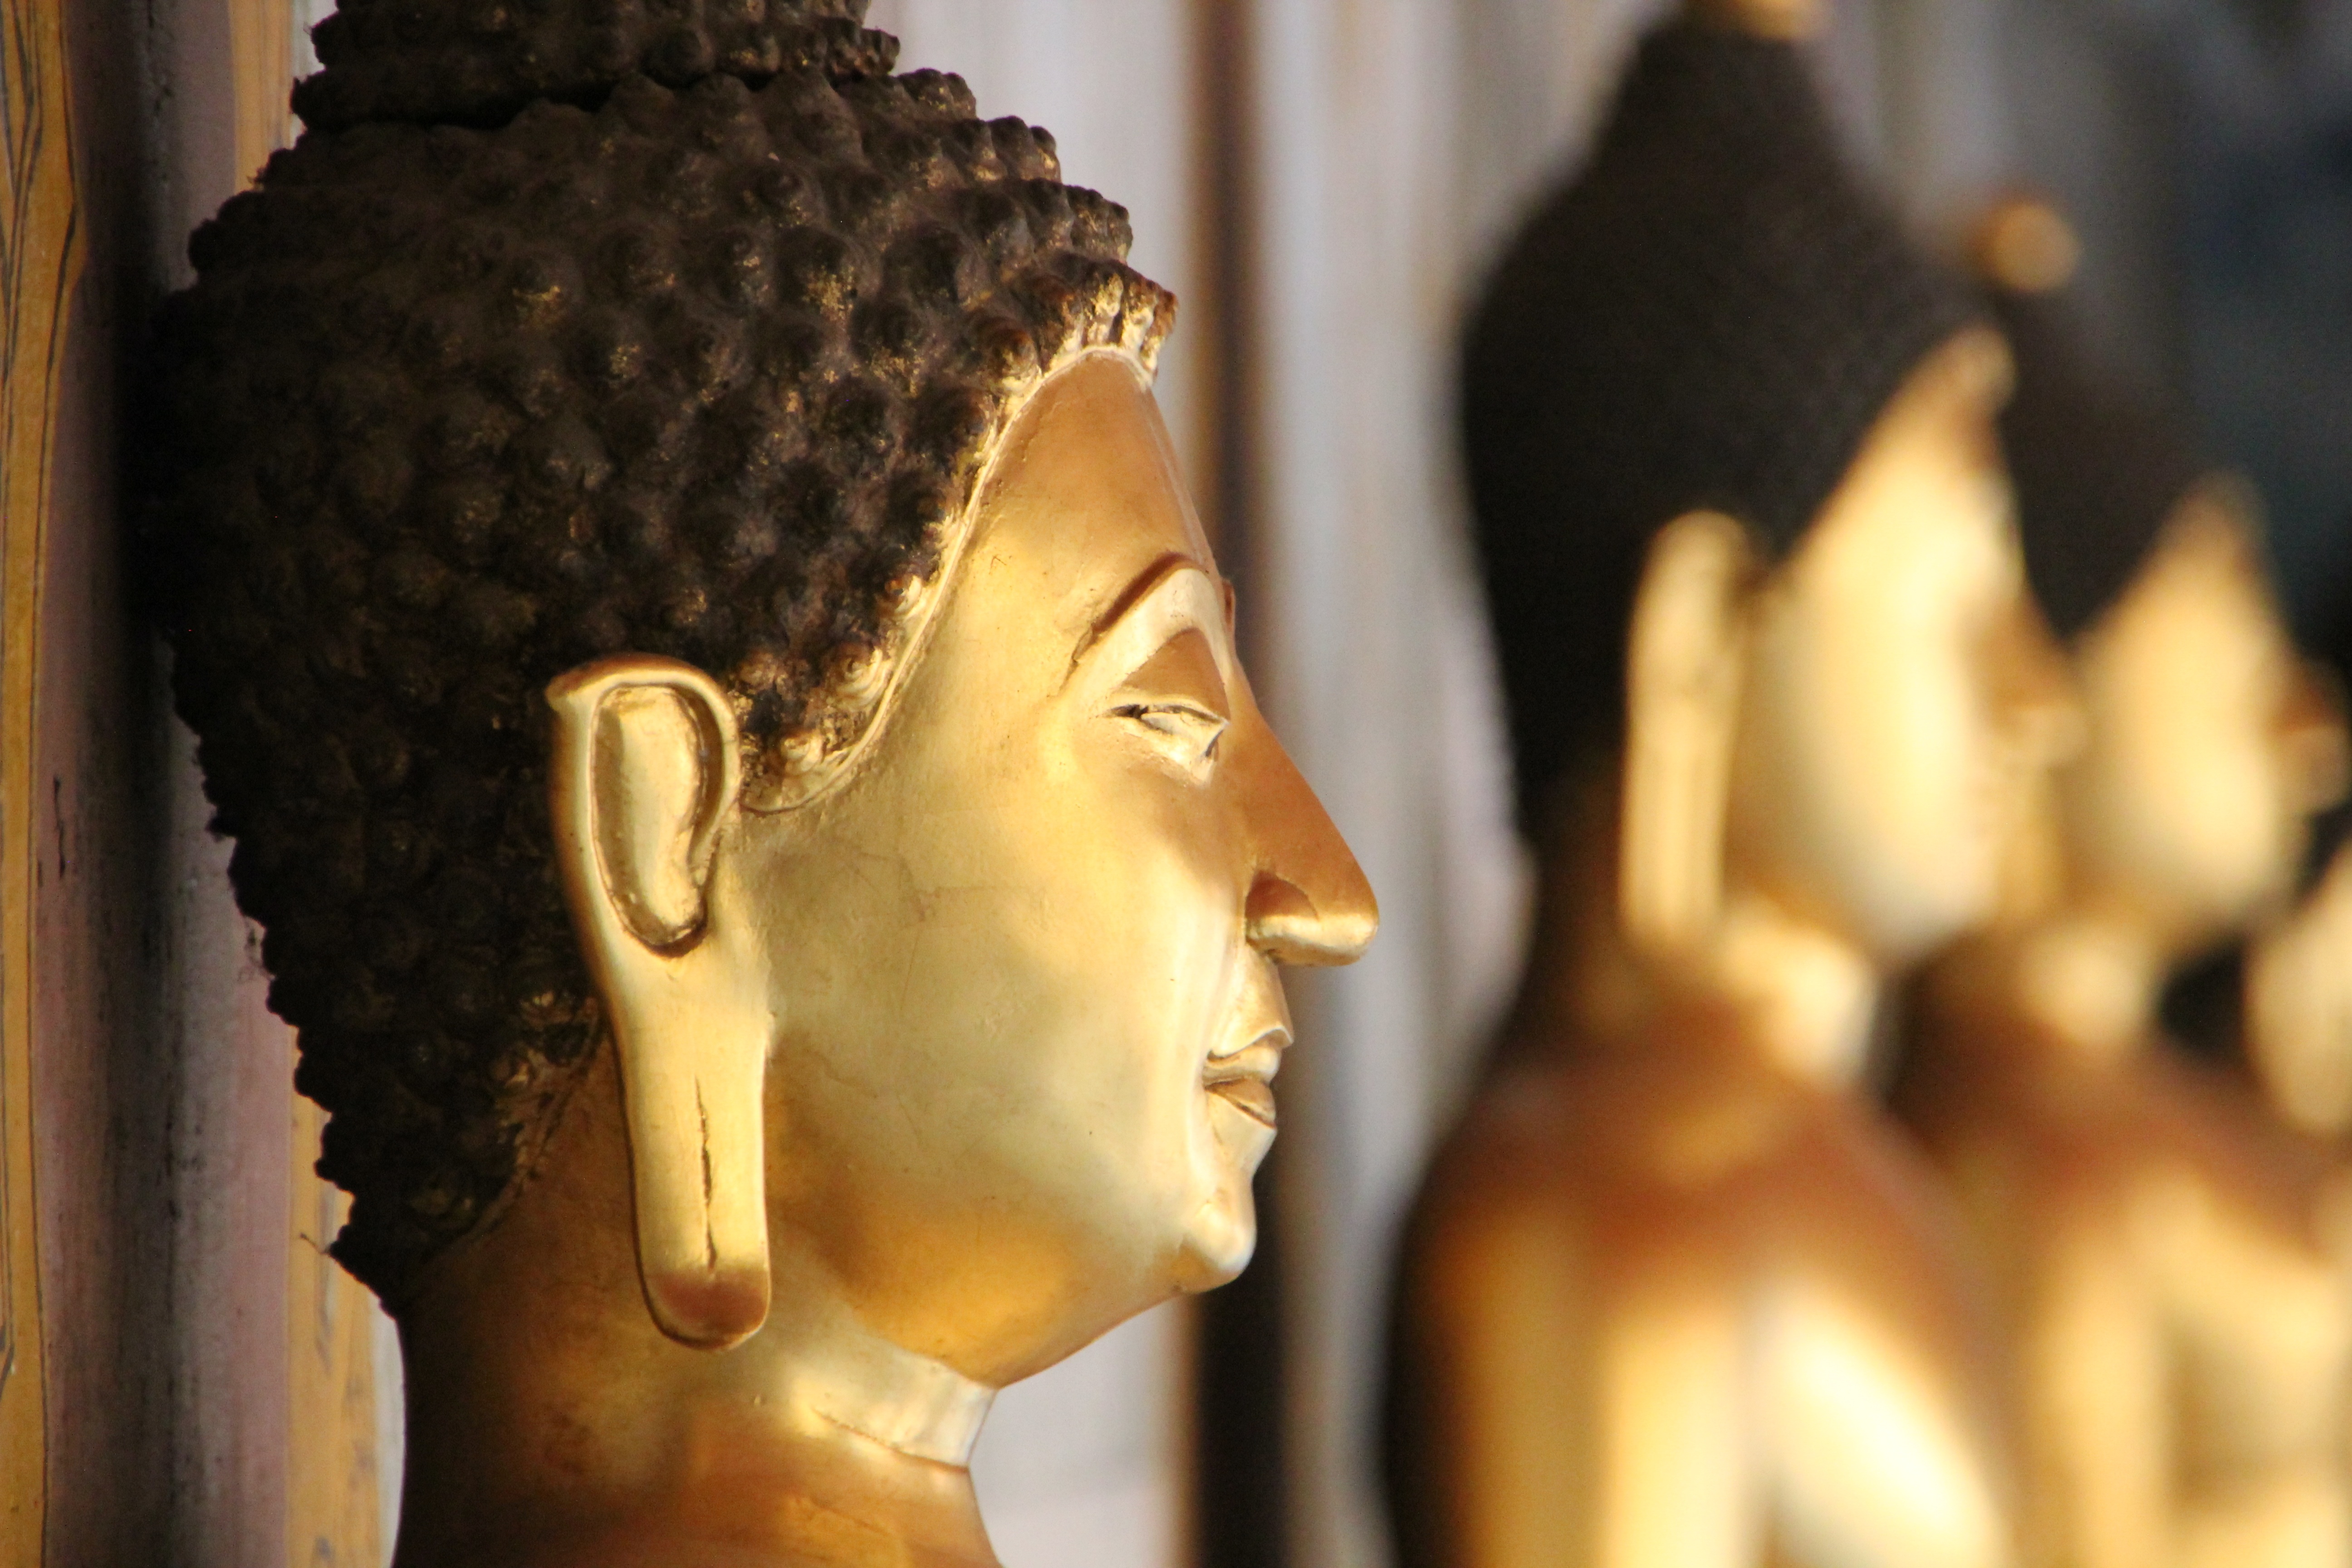
monument, statue, buddhist, buddhism, religion, asia, zen, thailand, spiritual, face, sculpture, religious, art, temple, head, buddha, serenity, carving, mythology, golden statue, ancient history